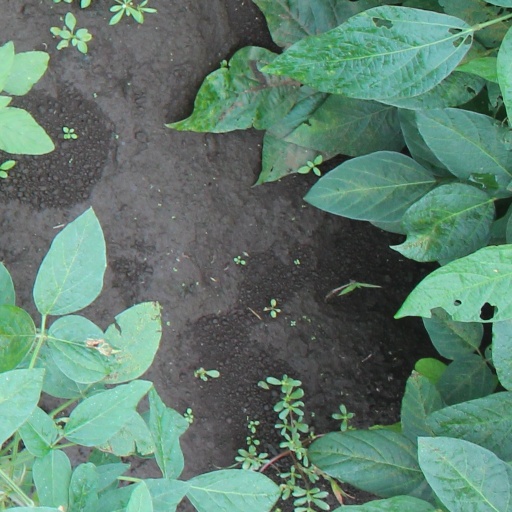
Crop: soybean